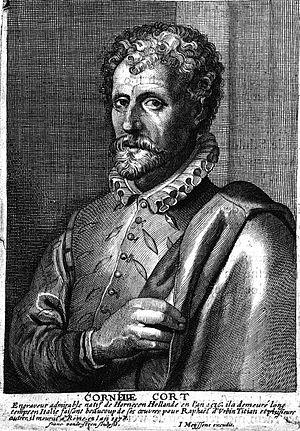
Cornelis Cort dit aussi Cornelio Fiammingo est un peintre, un dessinateur et un graveur hollandais de la Renaissance qui passa les douze dernières années de sa vie en Italie, notamment à Rome où il ouvrit une école.
Le Het Gulden Cabinet vande Vry Schilder-Const ou Cabinet d'or de l'art libéral de la peinture est un ouvrage écrit par le notaire et le rederijker flamand du XVIIᵉ siècle Cornelis de Bie et publié à Anvers en 1662. Écrit en néerlandais, c'est un recueil de biographies et de panégyriques d'artistes des XVIᵉ et XVIIᵉ siècles principalement des Flandres incluant des portraits gravés. L'œuvre est une importante source d'information sur ces artistes et en fut la principale pour des historiens de l'art tels qu'Arnold Houbraken et Jacob Campo Weyerman.